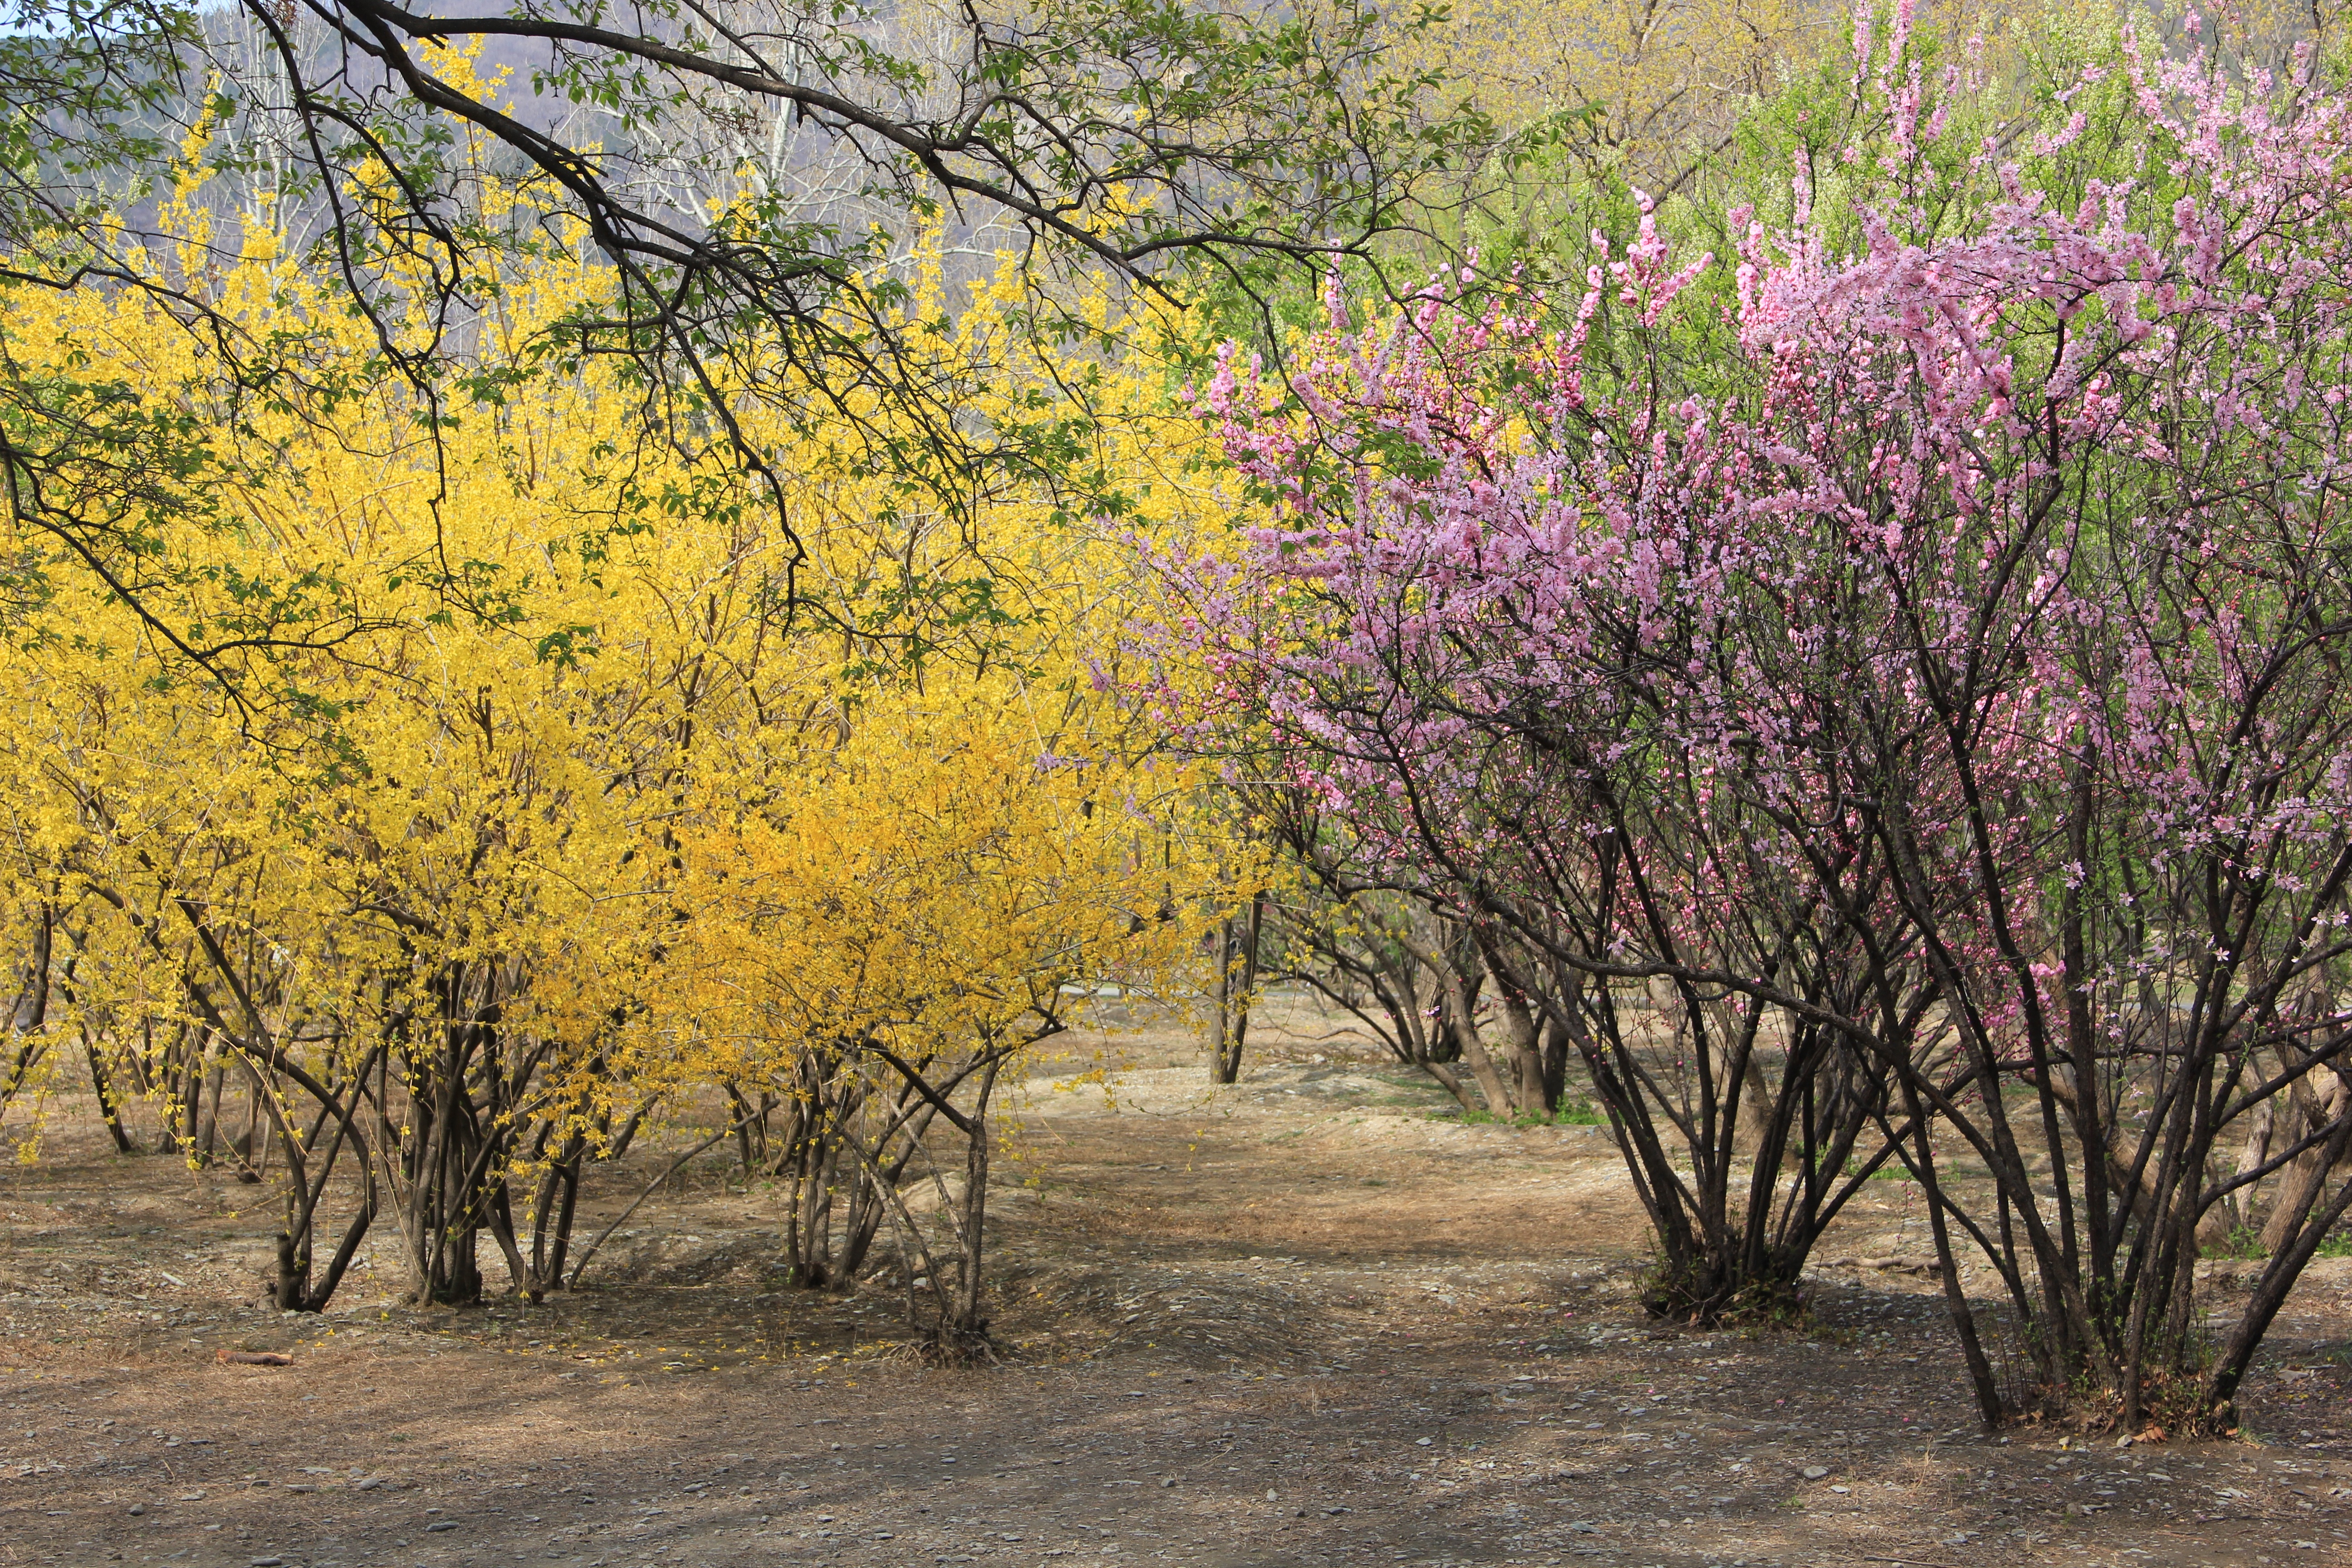
landscape, tree, branch, blossom, plant, leaf, flower, spring, autumn, botany, flora, season, woodland, yellow flowers, peach blossom, winter jasmine, ching ming, woody plant